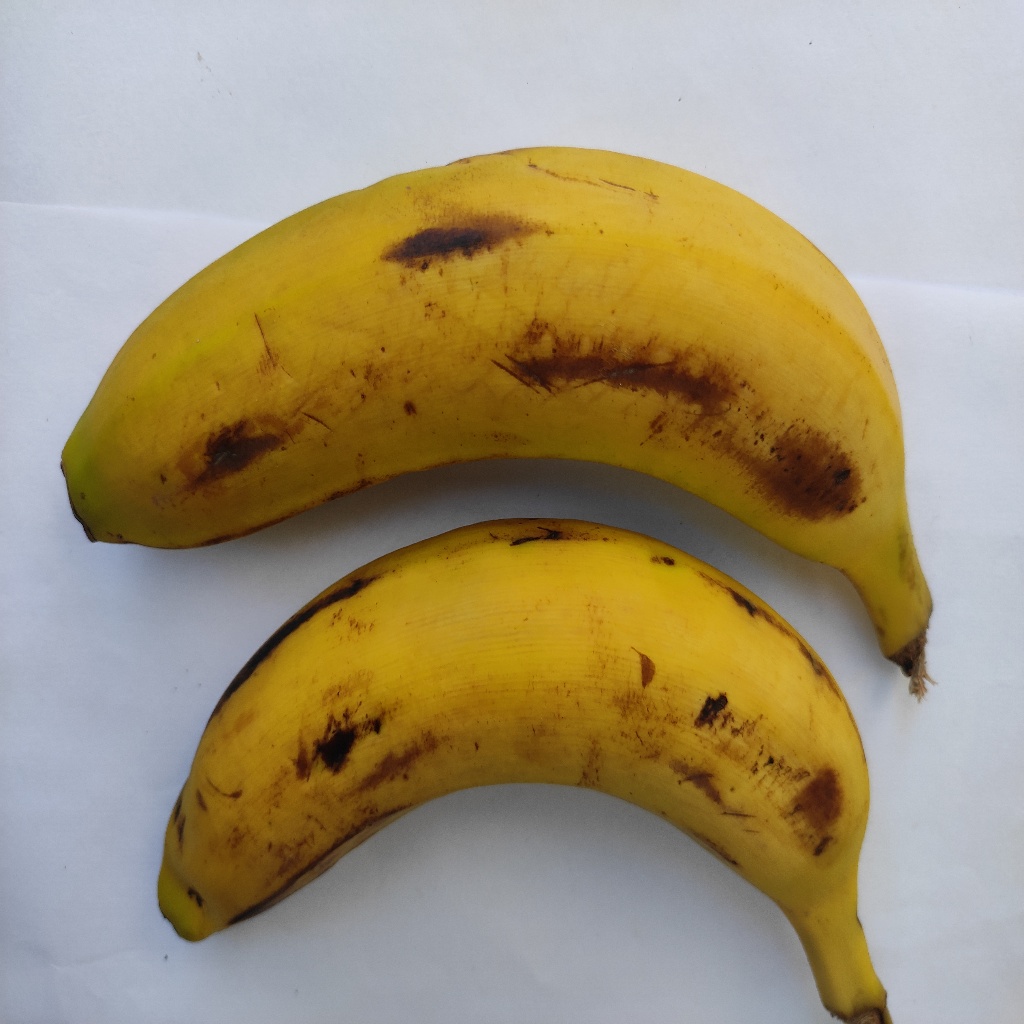
Crop: banana
Quality class: Class_B